Grand Duke Konstantin Konstantinovich of Russia

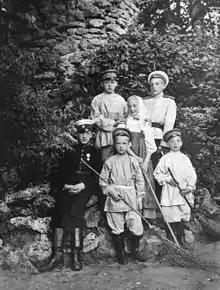
Six children of Grand Duke Konstantin Konstantinovich

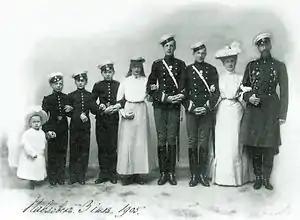
Grand Duke Konstantin Konstantinovich, his spouse Grand Duchess Elizabeth and their children.

Konstantin Konstantinovich was both a patron of Russian art and an artist in his own right. A talented pianist, the Grand Duke was Chairman of the Russian Musical Society, and counted Tchaikovsky among his closest friends. But Konstantin Konstantinovich was first and foremost a man of letters. He founded several Russian literary societies. He translated foreign works (including Schiller and Goethe) into Russian, and was particularly proud of his Russian translation of Hamlet, which received its premiere on 26 February 1900 in the theatre of the Hermitage Palace. An accomplished poet and playwright, Konstantin Konstantinovich also took great interest in the direction of his plays. The Grand Duke actually appeared in his last play, "King of Judea," playing the role of Joseph of Arimathea. He wrote under the pen name "K.R.", initials of his given name and family name, Konstantin Romanov.